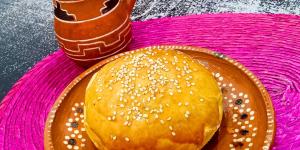
pan de yema